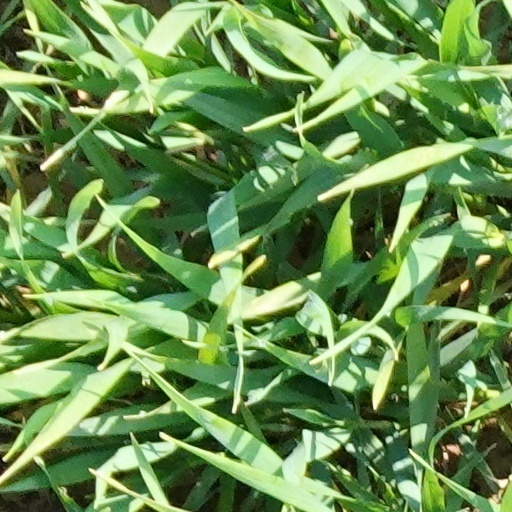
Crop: wheat